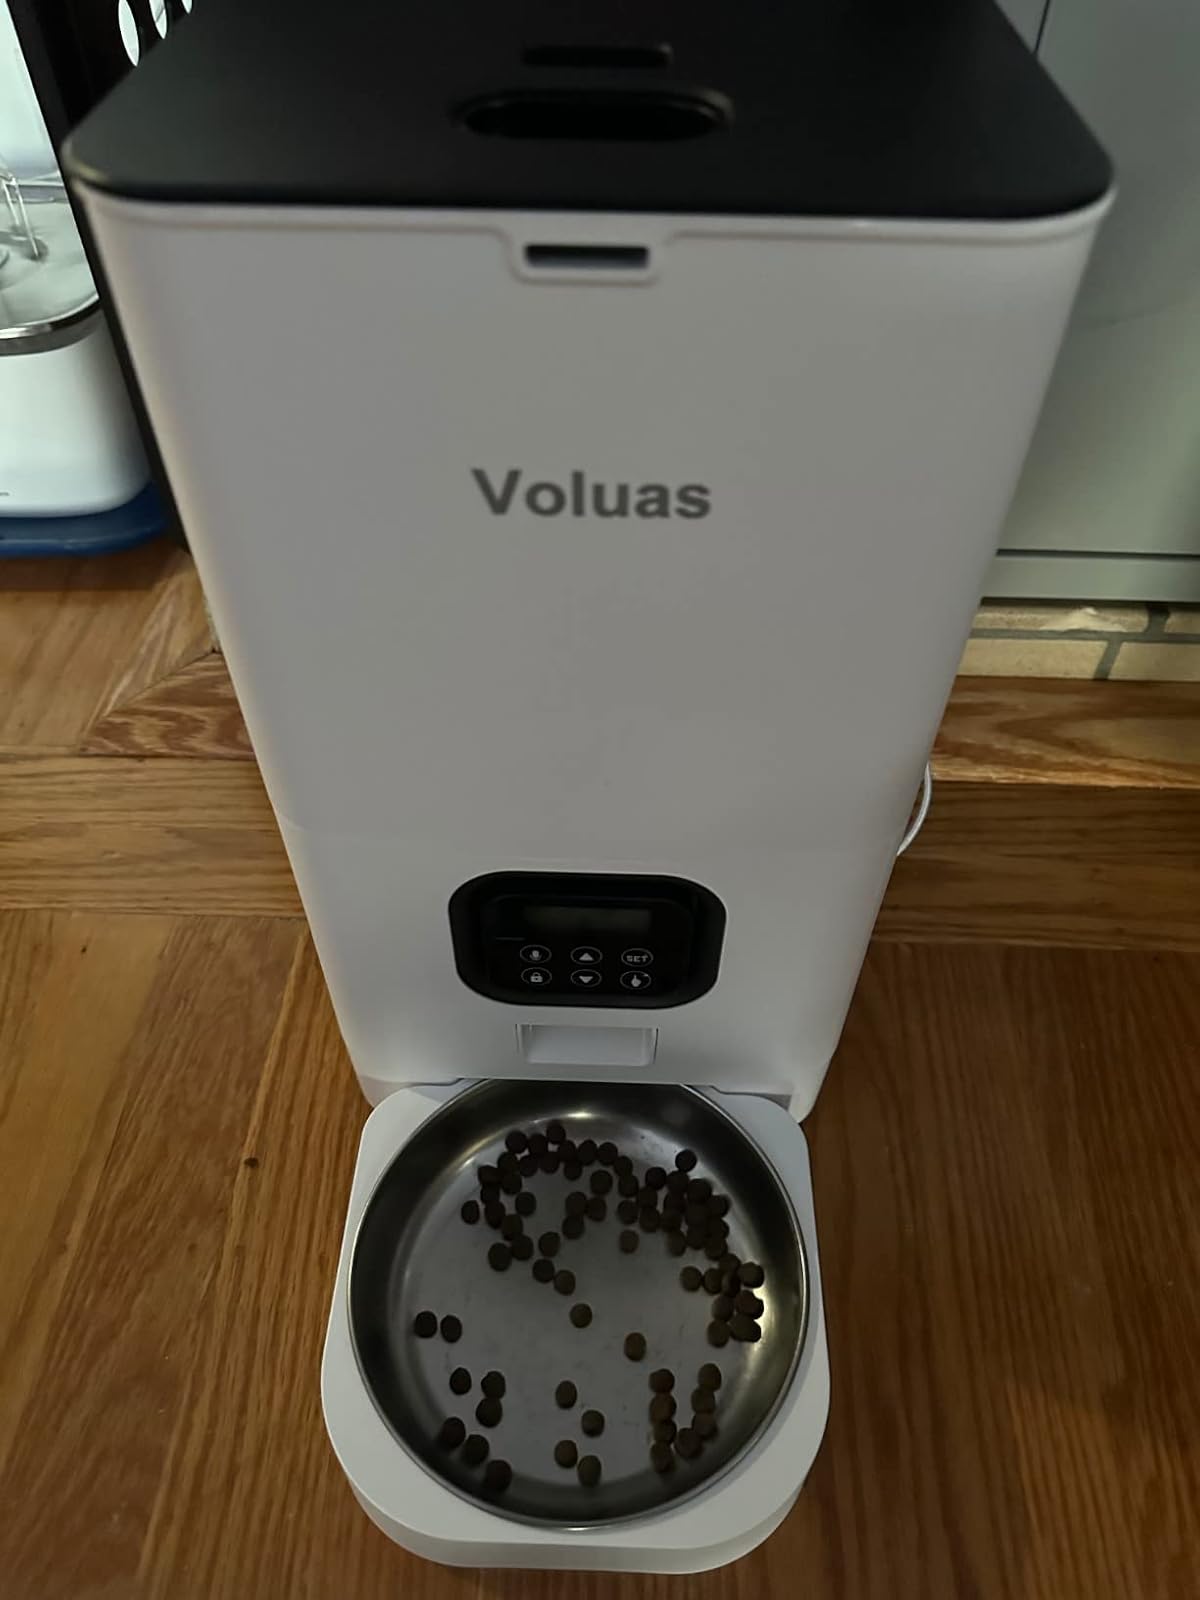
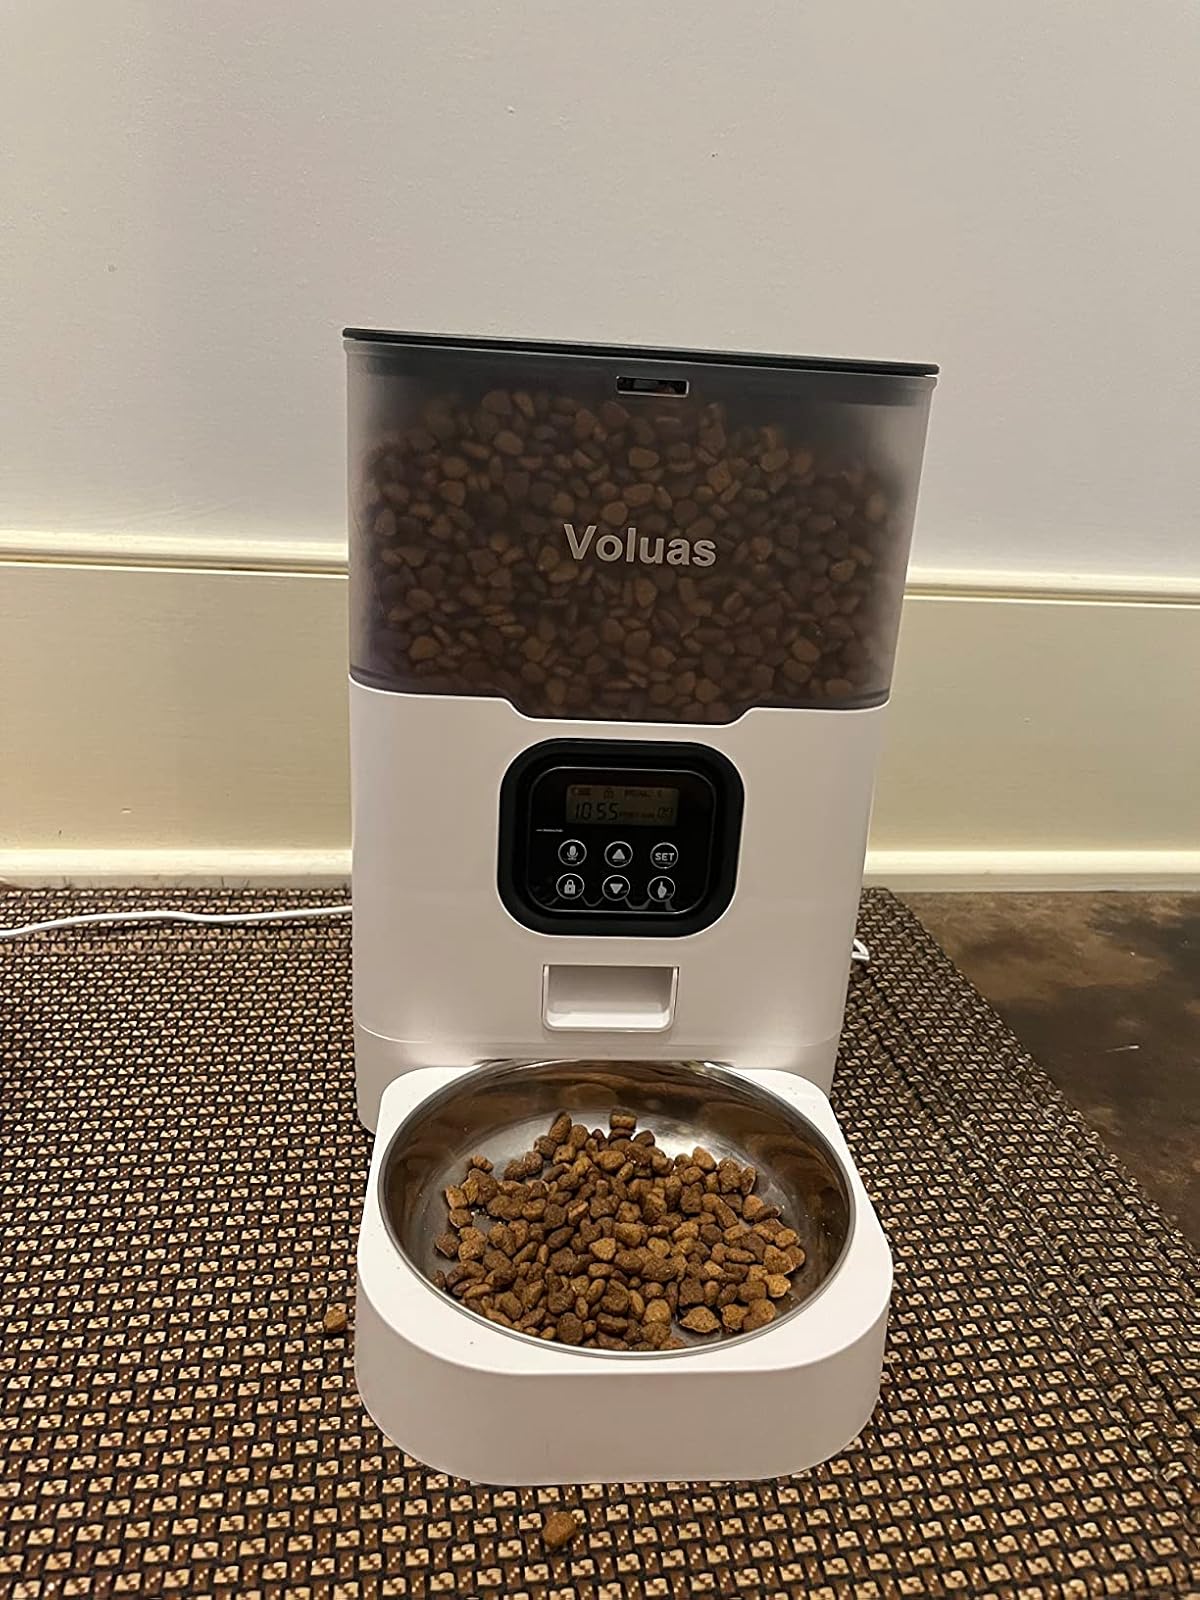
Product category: items_feeder
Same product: no